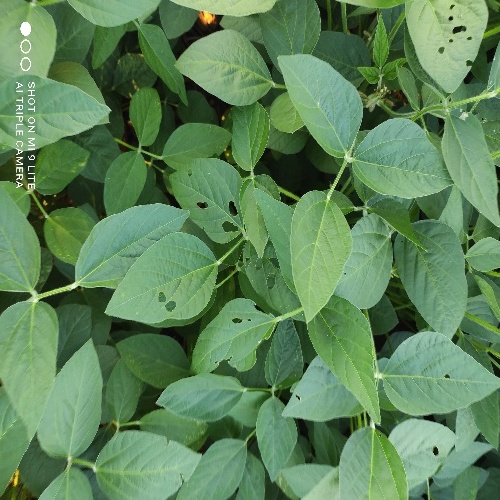
Label: Caterpillar